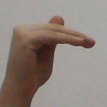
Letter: khaa